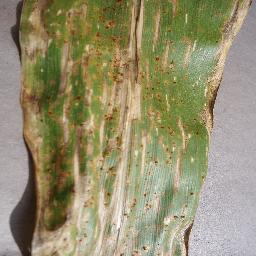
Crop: corn
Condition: (maize)_cercospora_spot_gray_spot